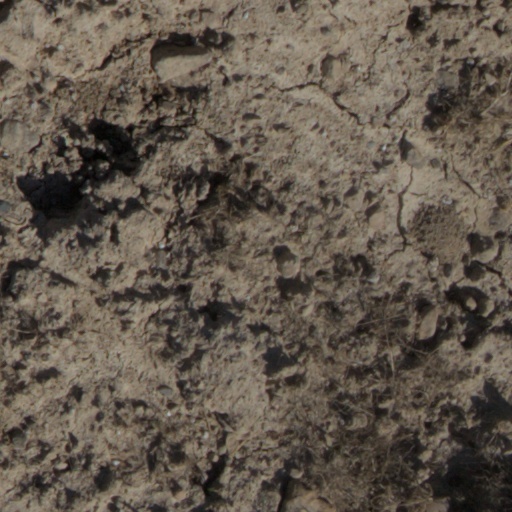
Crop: wheat